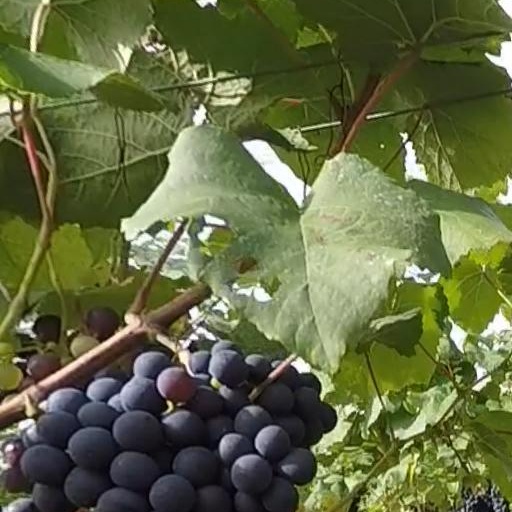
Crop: grape